W. J. Brown (trade unionist)

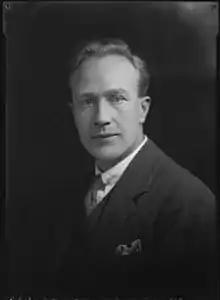
William Brown in 1929

William John Brown (13 September 1894 – 3 October 1960) was a British trade unionist, politician and Member of Parliament (MP).